American Fine Arts Society

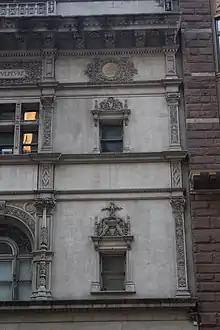
Side bay

According to architectural writer Robert A. M. Stern, the AFAS quickly "became the scene of virtually every important exhibition of art and architecture held in the city" during New York's "Composite Era", spanning from 1890 to 1915. The AFAS frequently hosted shows in the building's Vanderbilt Gallery. During the building's first full year of operation in 1893, it held two loan exhibitions: a set of bronzes created by Antoine-Louis Barye, and Louis R. Ehrich's collection of paintings from old Dutch and Flemish painters. The next year, the AFAS hosted several exhibitions, including a show featuring pictures sent to the World's Columbian Exposition from Sweden, Norway, and Holland, as well as a collection of George Inness paintings. The building was so popular that the Art Students League had to rent alternate spaces. The AFAS was classified as a tax exempt organization in 1895. Other exhibitions in the building's first two decades included a show of Japanese paintings and color prints in 1896, the National Academy of Design's 75th-anniversary exhibition in 1889–1900, and a comparative exhibit of 200 works from American and European artists in 1904. The Vanderbilt Gallery also exhibited decorations that were slated to be installed in other buildings, including Blashfield's mural for the old Waldorf-Astoria Hotel and Charles Yardley Turner's frieze for the same hotel.